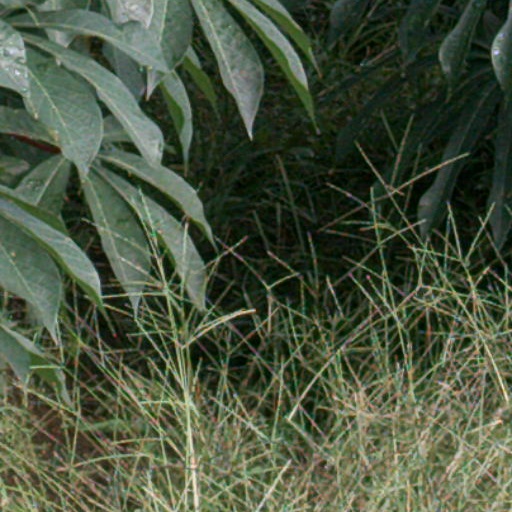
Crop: cassava